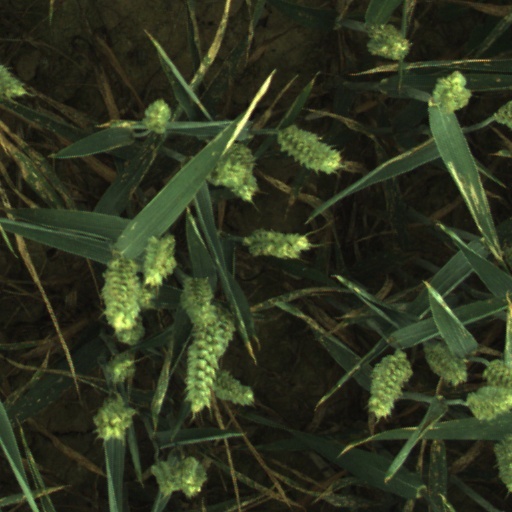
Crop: wheat